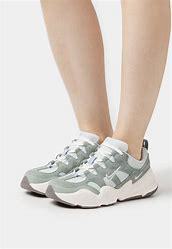
Brand: Nike
Model: Tech Hera